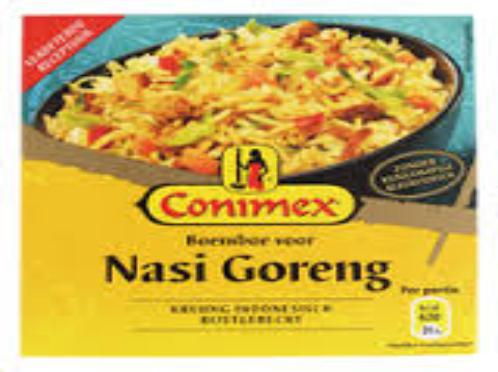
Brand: Conimex
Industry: Food